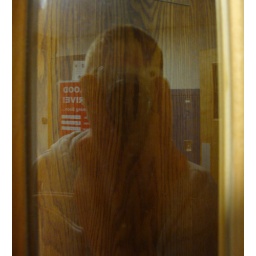
my reflection in the window of the door